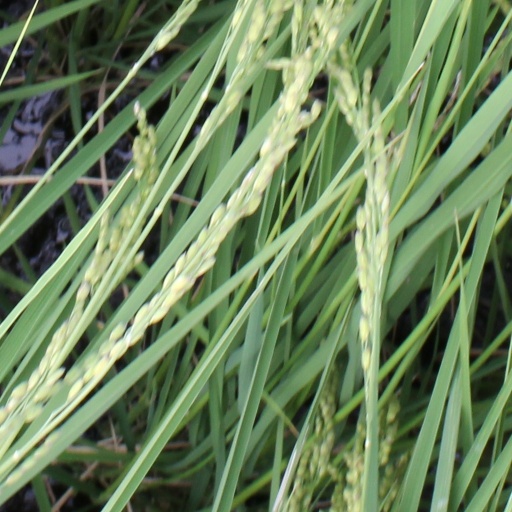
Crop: rice